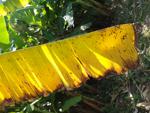
Label: xamthomonas